Maureen O'Hara

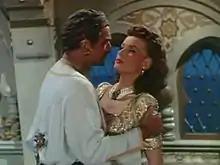
Douglas Fairbanks Jr. and O'Hara in the trailer for "Sinbad the Sailor" (1947)

O'Hara was offered roles in "The Razor's Edge" (1946), which went to Tierney, John Wayne's film "Tycoon" (1947), which went to Laraine Day, and Bob Hope's "The Paleface", which went to Jane Russell. She turned down the role in "The Paleface" as she was going through a turbulent period in her personal life and "didn't think I would be able to laugh every day and have fun". She later deeply regretted turning it down and confessed that she'd made a "terrible mistake". In 1947, O'Hara starred opposite Douglas Fairbanks Jr. as Shireen in the adventure film "Sinbad the Sailor". O'Hara plays a glamorous adventuress who assists Sinbad (Fairbanks) locate the hidden treasure of Alexander the Great. She found the scenario to be "ridiculous", but stated that it made a "pot of money for RKO—action-adventures almost always did". Malone wrote: "O'Hara looks splendid and gets to wear some of the most stunning costumes of her career—a different one in almost every scene—but her dialogue is floridly empty. She exudes potential in early scenes, where her air of sybaritic slyness seems promise she'll be something more than window dressing", but thought the film "totally lacked drama". The critic from "The New York Times" thought that O'Hara excessive costume changes made watching her an "exhausting" experience".